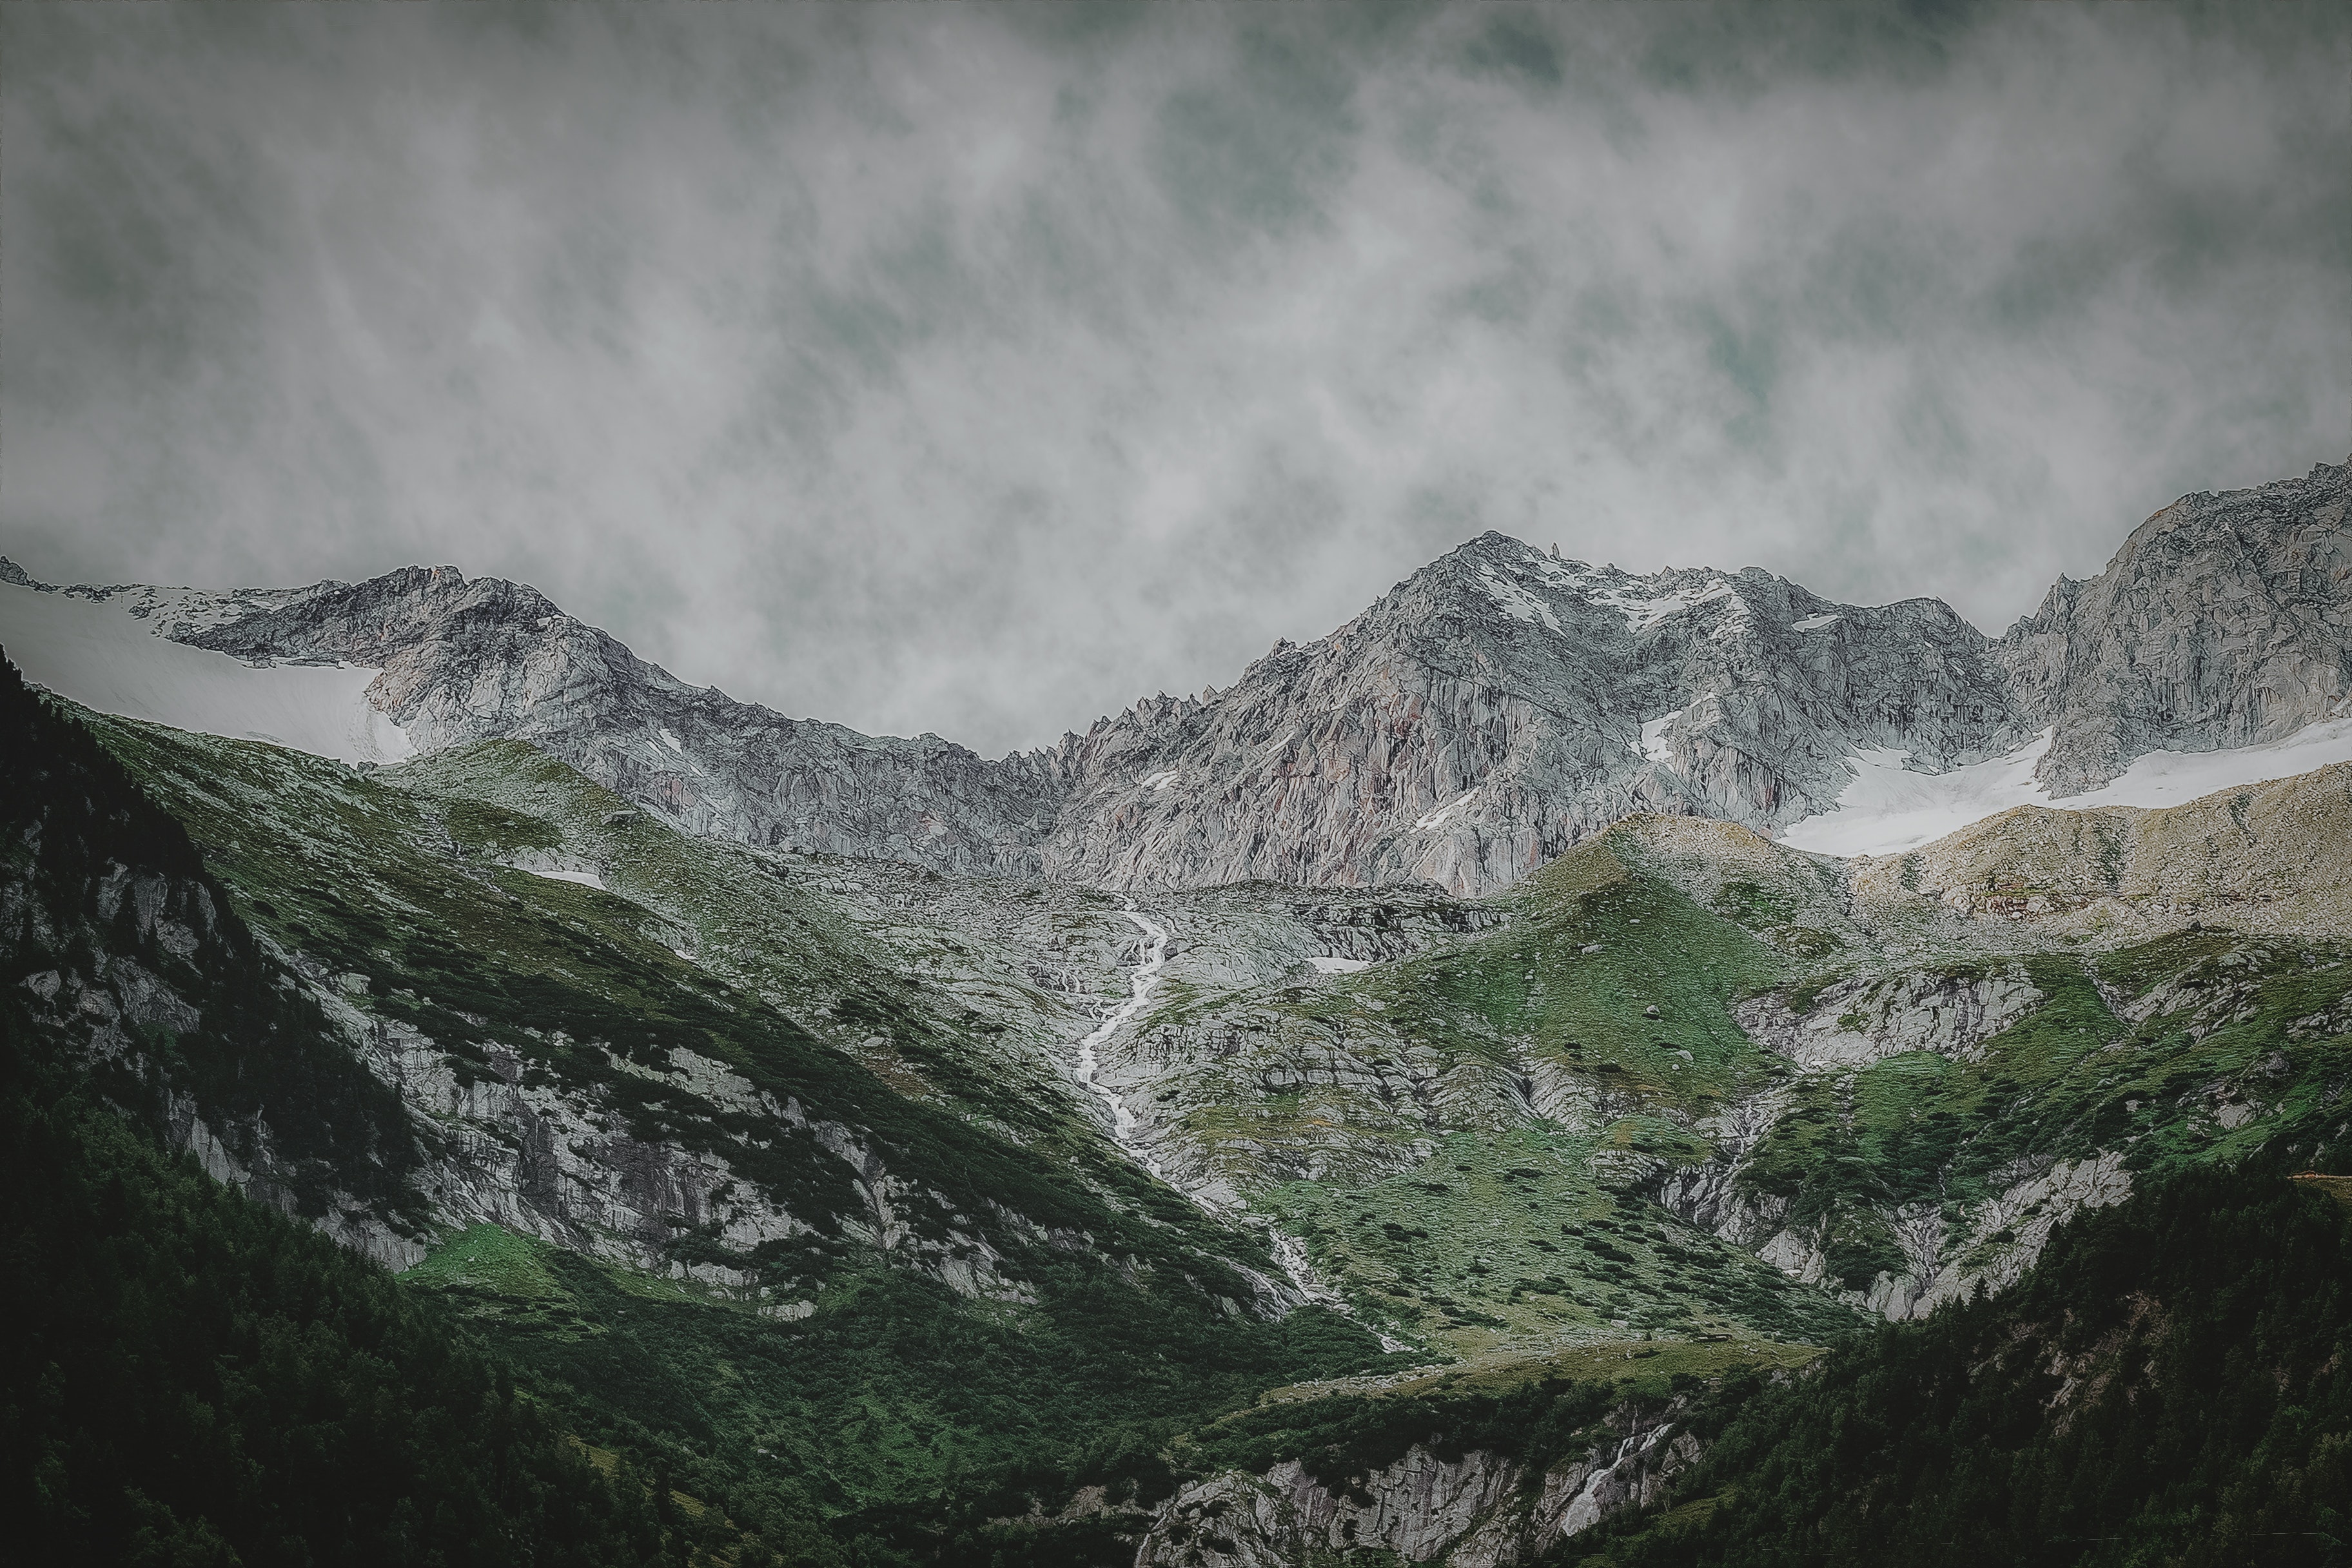
mountainous landforms, mountain, mountain range, highland, nature, sky, valley, alps, atmospheric phenomenon, natural landscape, wilderness, ridge, cloud, hill, hill station, massif, fell, mountain pass, terrain, geological phenomenon, summit, landscape, national park, tree, geology, cirque, photography, fjord, world, mount scenery, ar te, meteorological phenomenon